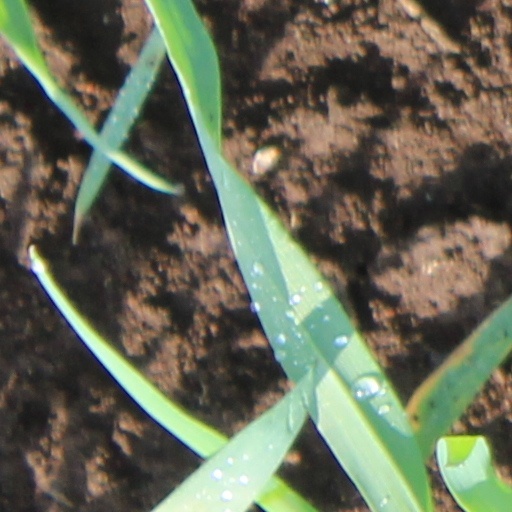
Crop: wheat